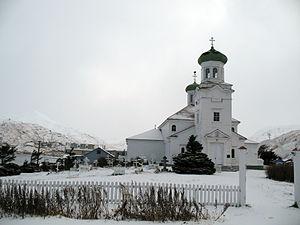
L'église de la Sainte-Ascension est une église située à Unalaska, en Alaska. L'église fait partie de l'évêché d'Alaska de l'Église orthodoxe en Amérique.